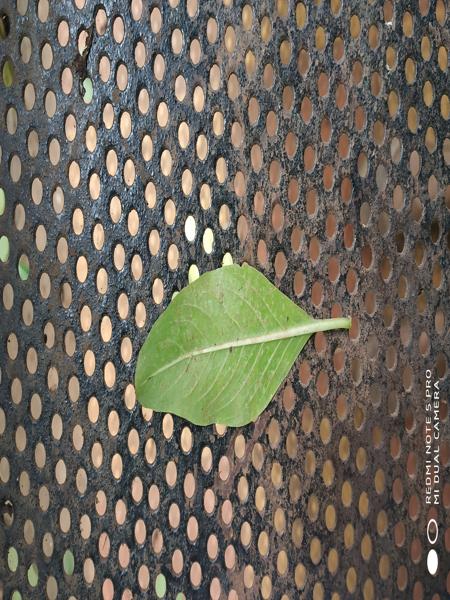
Plant: Catharanthus